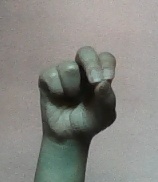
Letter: gaaf